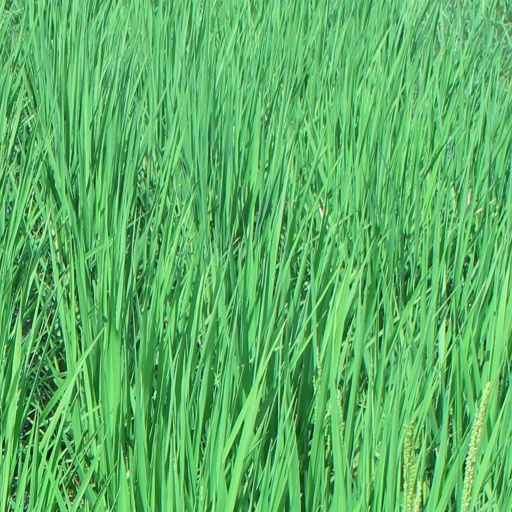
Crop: rice